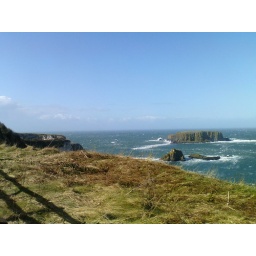
coast near carrick-a-rede rope bridge